Klamath Mountains (ecoregion)

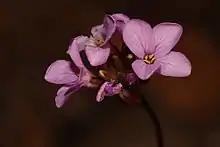
Waldo rockcress is an uncommon endemic member of the serpentine soils flora of the Serpentine Siskiyous.

The Serpentine Siskiyous ecoregion consists of highly dissected mountains containing perennial, high gradient streams at an elevation of 1,500 to 4,300 feet (457 to 1,311 m). It is lithogically distinct from the rest of the Klamath Mountains ecoregion. Many plants have difficulty growing in its serpentine soils due to a shortage of calcium and high levels of magnesium, nickel, and chromium. As a result, vegetation is often sparse and composed of specialist species that have evolved to grow in the potentially toxic and nutrient-poor serpentine soils. It supports a mixed conifer forest of Jeffrey pine, tanoak, california incense-cedar, Coast douglas-fir, and montane chaparral composed of manzanita, ceanothus, Idaho fescue, and Lemmon needlegrass. Historic gold, nickel, chromite, copper, and mercury mining have contributed to water quality problems. The region covers in Oregon, including portions of the Rogue River – Siskiyou National Forest and the Kalmiopsis and Wild Rogue wildernesses.